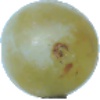
Label: Grape White 1